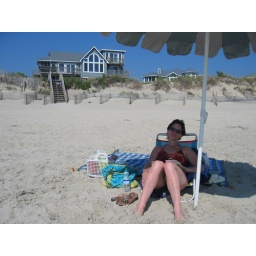
on the beach in front of our house